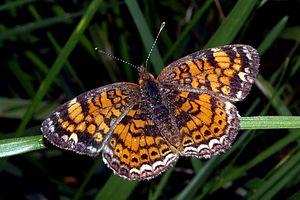
Phyciodes est un genre de lépidoptères de la famille des Nymphalidae et de la sous-famille des Nymphalinae qui résident tous en Amérique du Nord.
Le Croissant perlé est une espèce d'insectes lépidoptères de la famille des Nymphalidae, de la sous-famille des Nymphalinae et du genre Phyciodes.